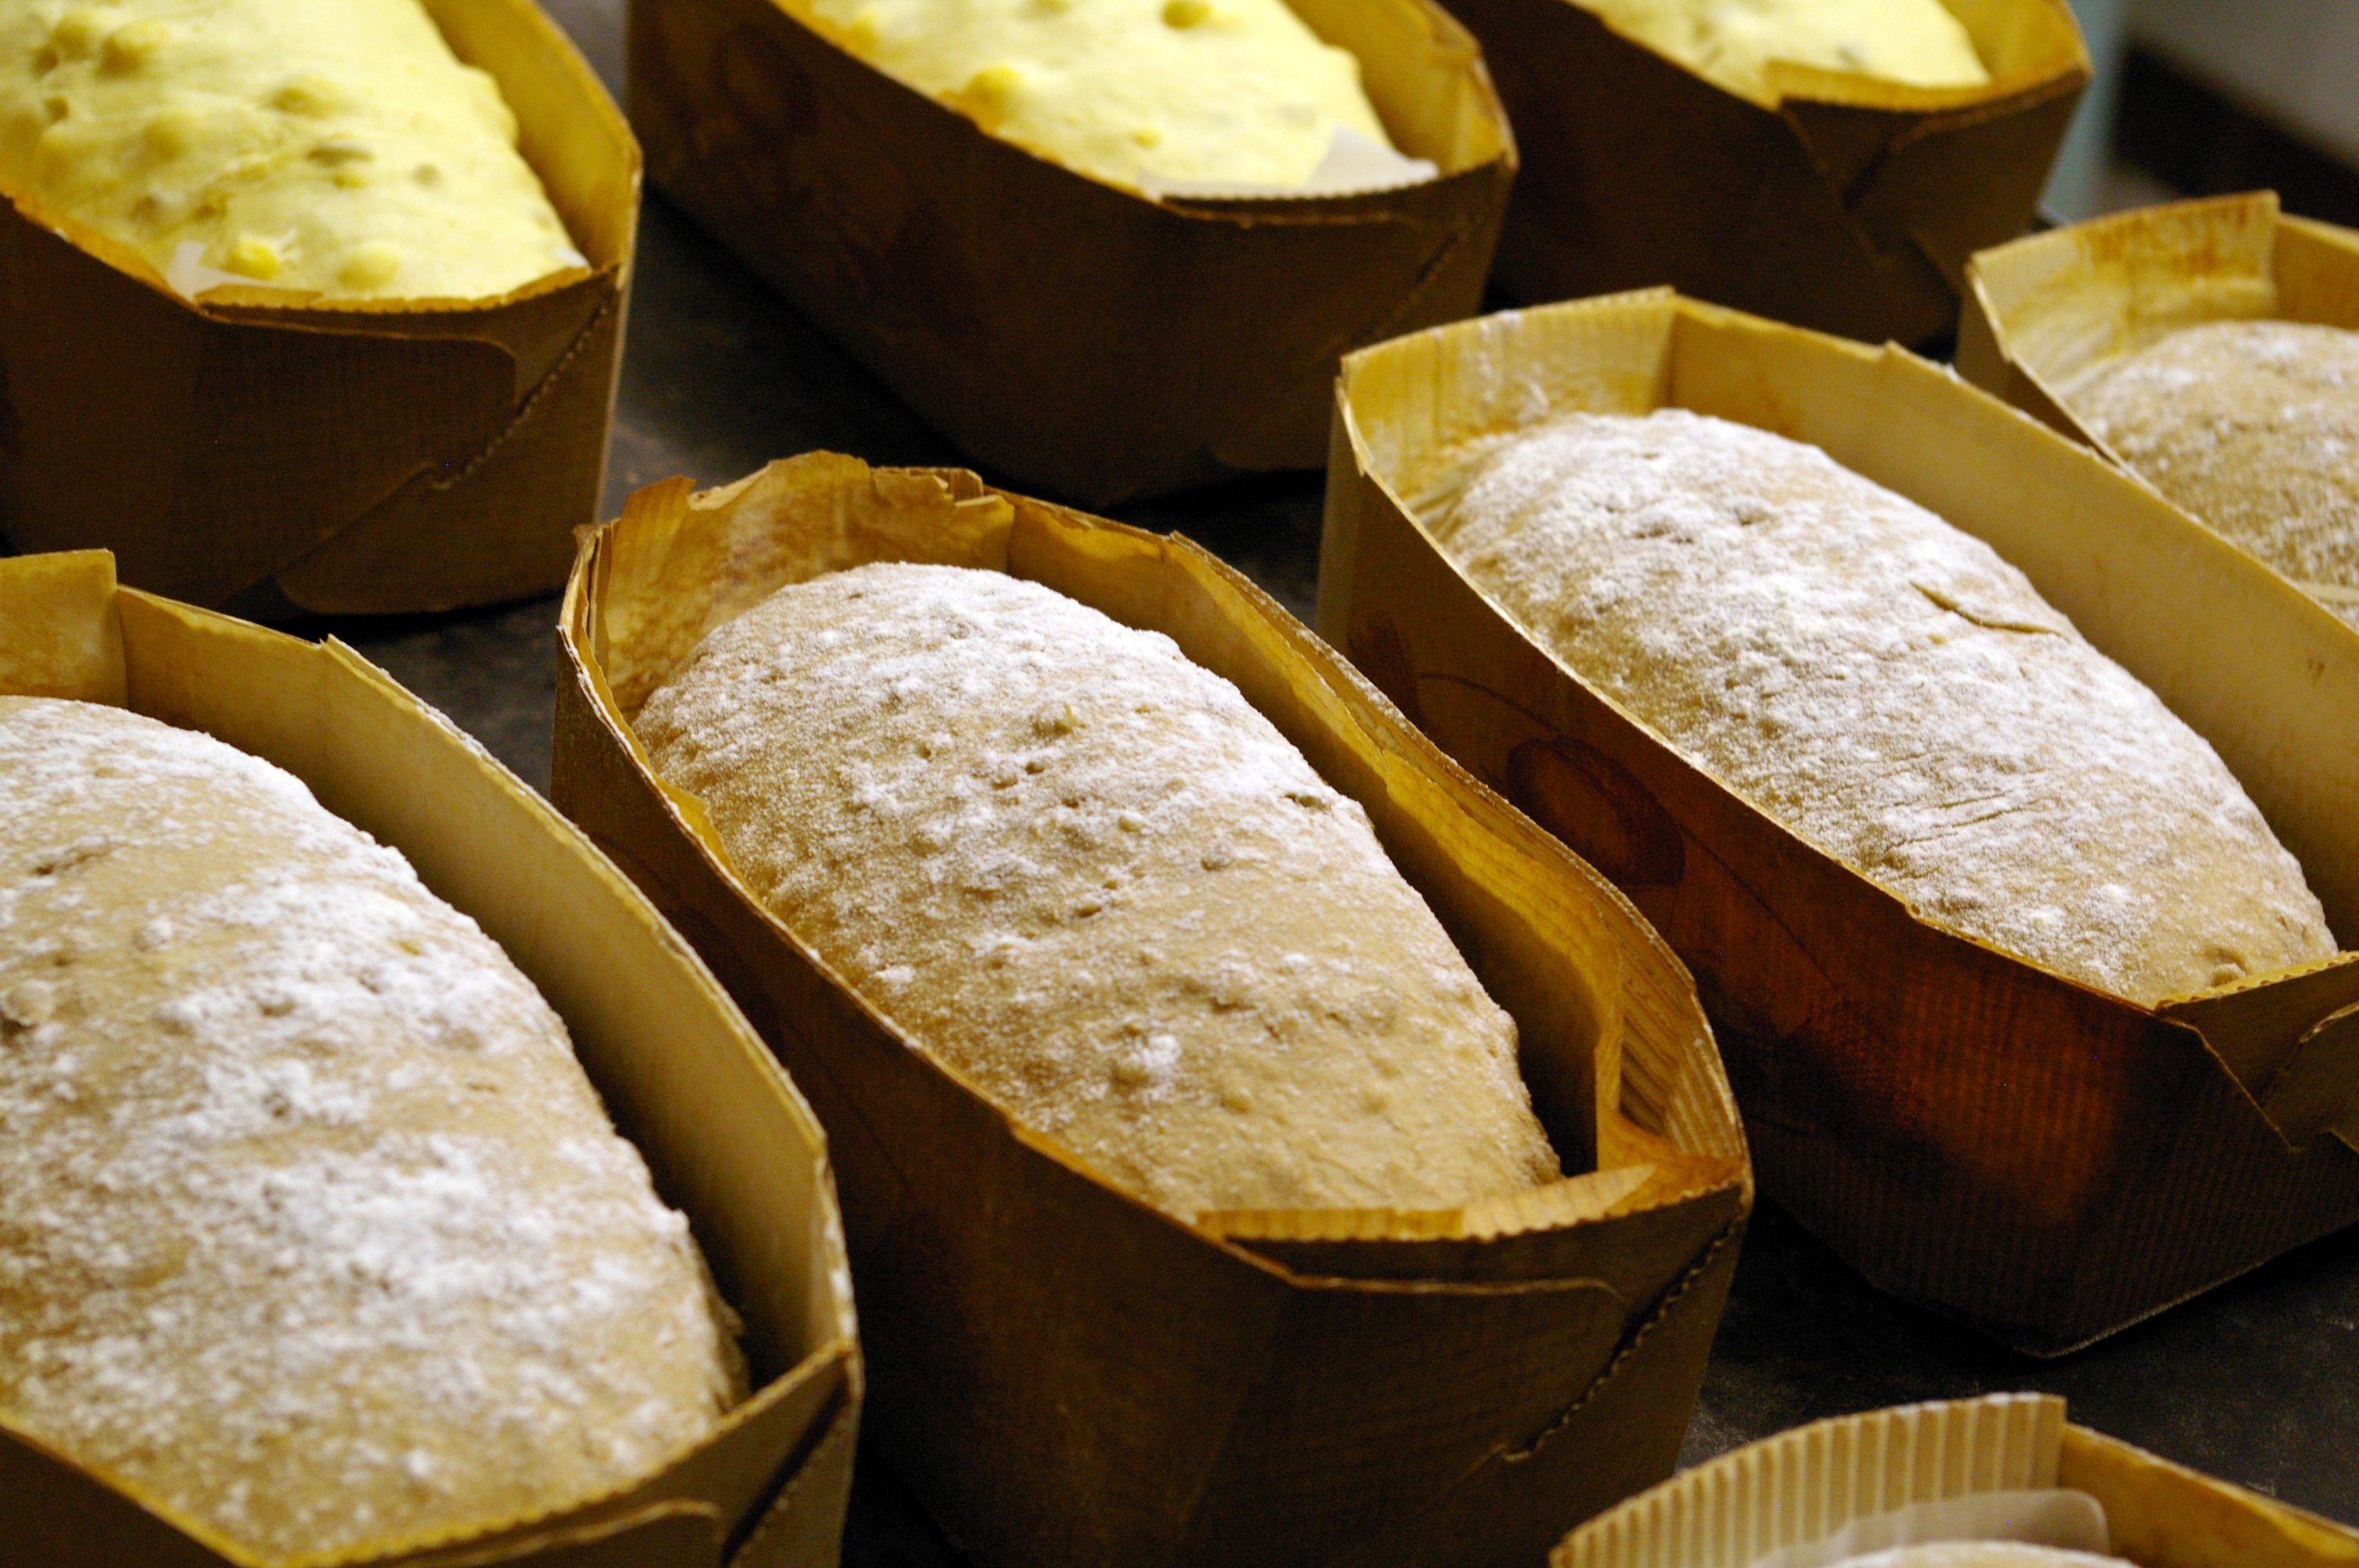
dish, food, produce, baking, dairy product, bread, bakery, cheese, coconut, artisan, baked goods, parmigiano reggiano